Diane Burko

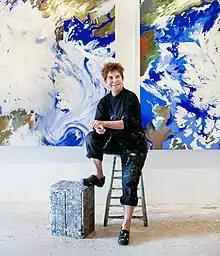
Burko in 2016. Paintings "Arctic Melting, July 2016 (After NOAA)" and "Arctic Melting, July 2016 (After NASA)" in the background.

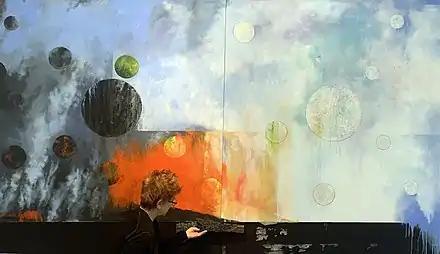
Diane Burko adds finishing touches to her 2021 painting "Unprecedented."

Diane Burko (b. 1945, New York City, NY) is an American painter and photographer. She is based in Philadelphia and Bucks County, Pennsylvania. Her work addresses landscape, climate change and environmental activism.